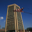
Label: skyscraper